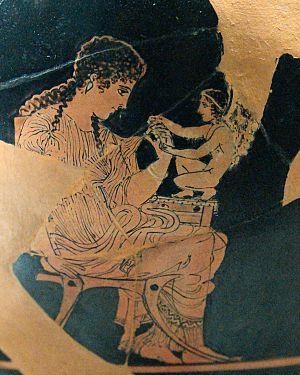
Femme et Éros. Skyphos attique à figures rouges, v. 420-410 av. J.-C. Provenance